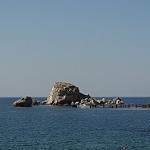
Label: sea